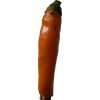
Label: pepper